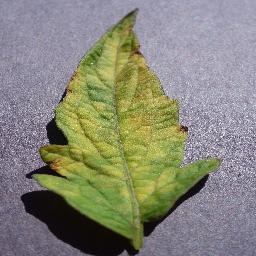
Label: Tomato___Leaf_Mold